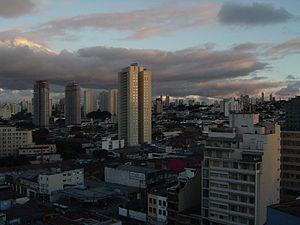
Lapa est un district de la région Ouest de São Paulo. Elle est administré par la mairie régionale homonyme. Développé au cours du XXe siècle, d'origine comme une région industrielle et prolétaire.